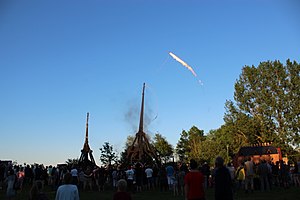
Middelaldercentret / Attraktioner og arrangementer / Særarrangementer
Middelaldercentrets store blide der skyder en ildkugle.
Blide der skyder med ildkugle til Danmark Dejligst i 2017
Middelaldercentret er et frilandsmuseum, oplevelses- og forsøgscenter med fokus på dansk middelalder omkring år 1400. Museet ligger i den nordlige udkant af Sundby på Lollandssiden af Guldborg Sund lige over for Nykøbing Falster og er områdets mest populære attraktion.